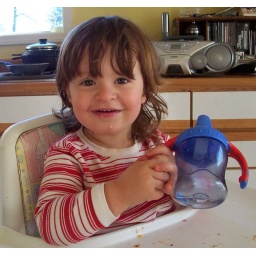
Maddox in chair with sippie cup